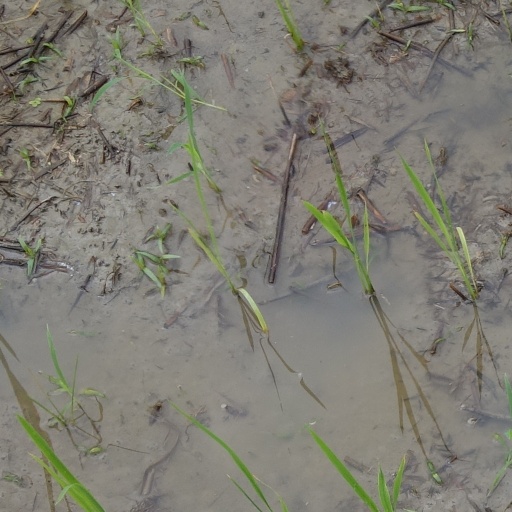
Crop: rice